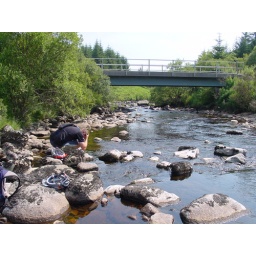
bridge over river dee